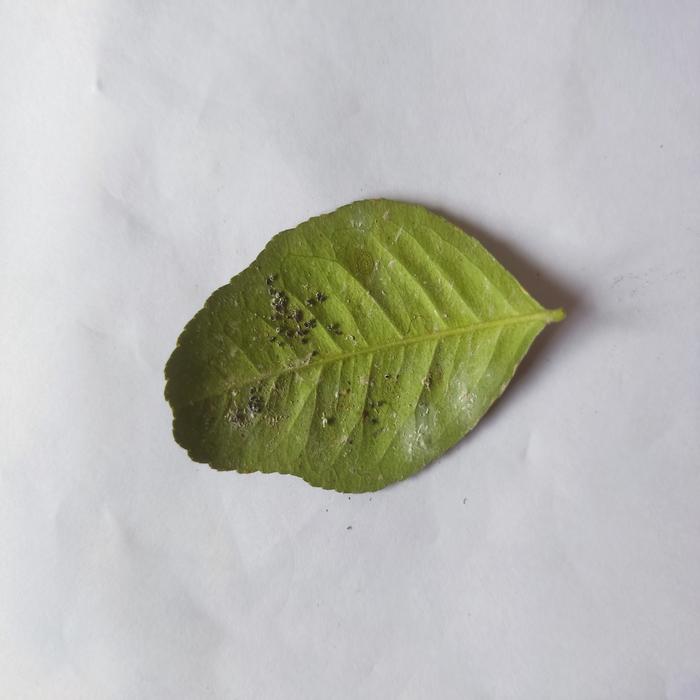
Crop: Lemon
Leaf condition: Sooty_Mold